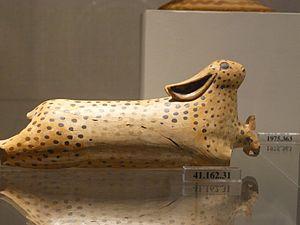
La vie quotidienne chez les Étrusques est difficile à reconstituer, car peu de témoignages littéraires sont disponibles et l'historiographie étrusque fut très controversée au XIXᵉ siècle.